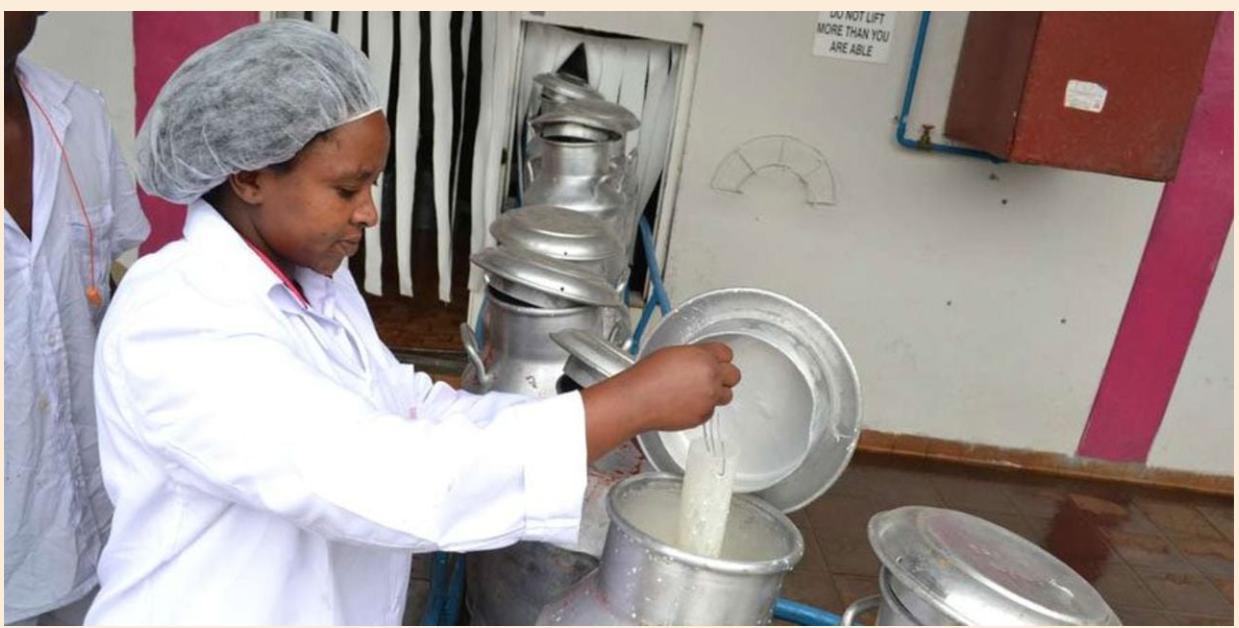
Msichana aliyevaa koti yenye rangi ya nyeupe pamoja na kofia yenye rangi ya nyeupe ameshikilia kidude cha maziwa ambapo amefunua kidude chenyewe na anaiangalia maziwa yenyewe yaliyo kwenye kidude cha maziwa.